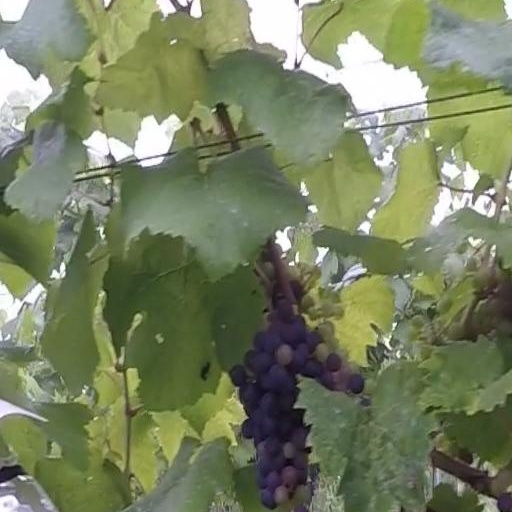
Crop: grape